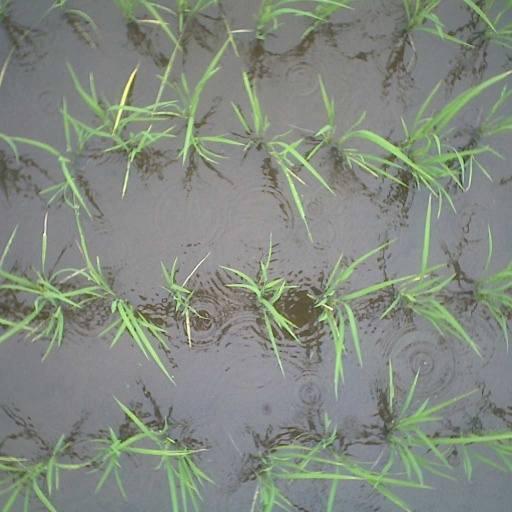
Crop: rice